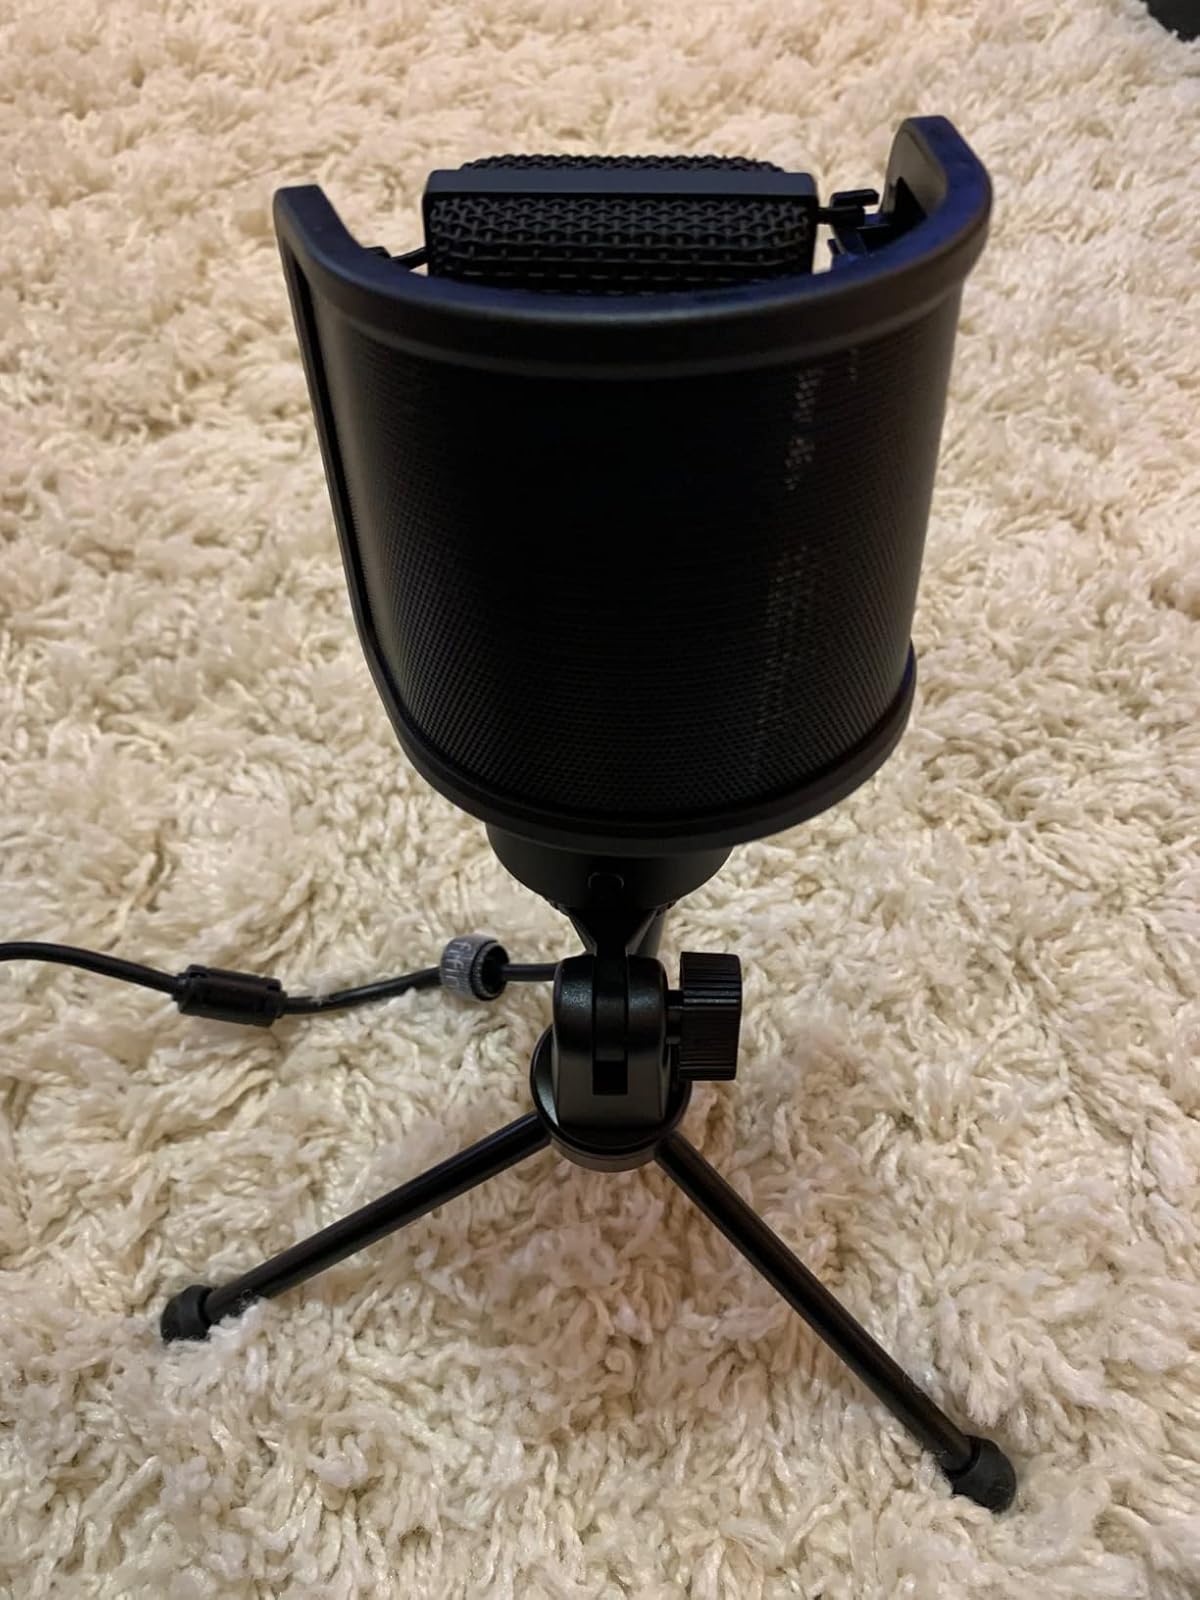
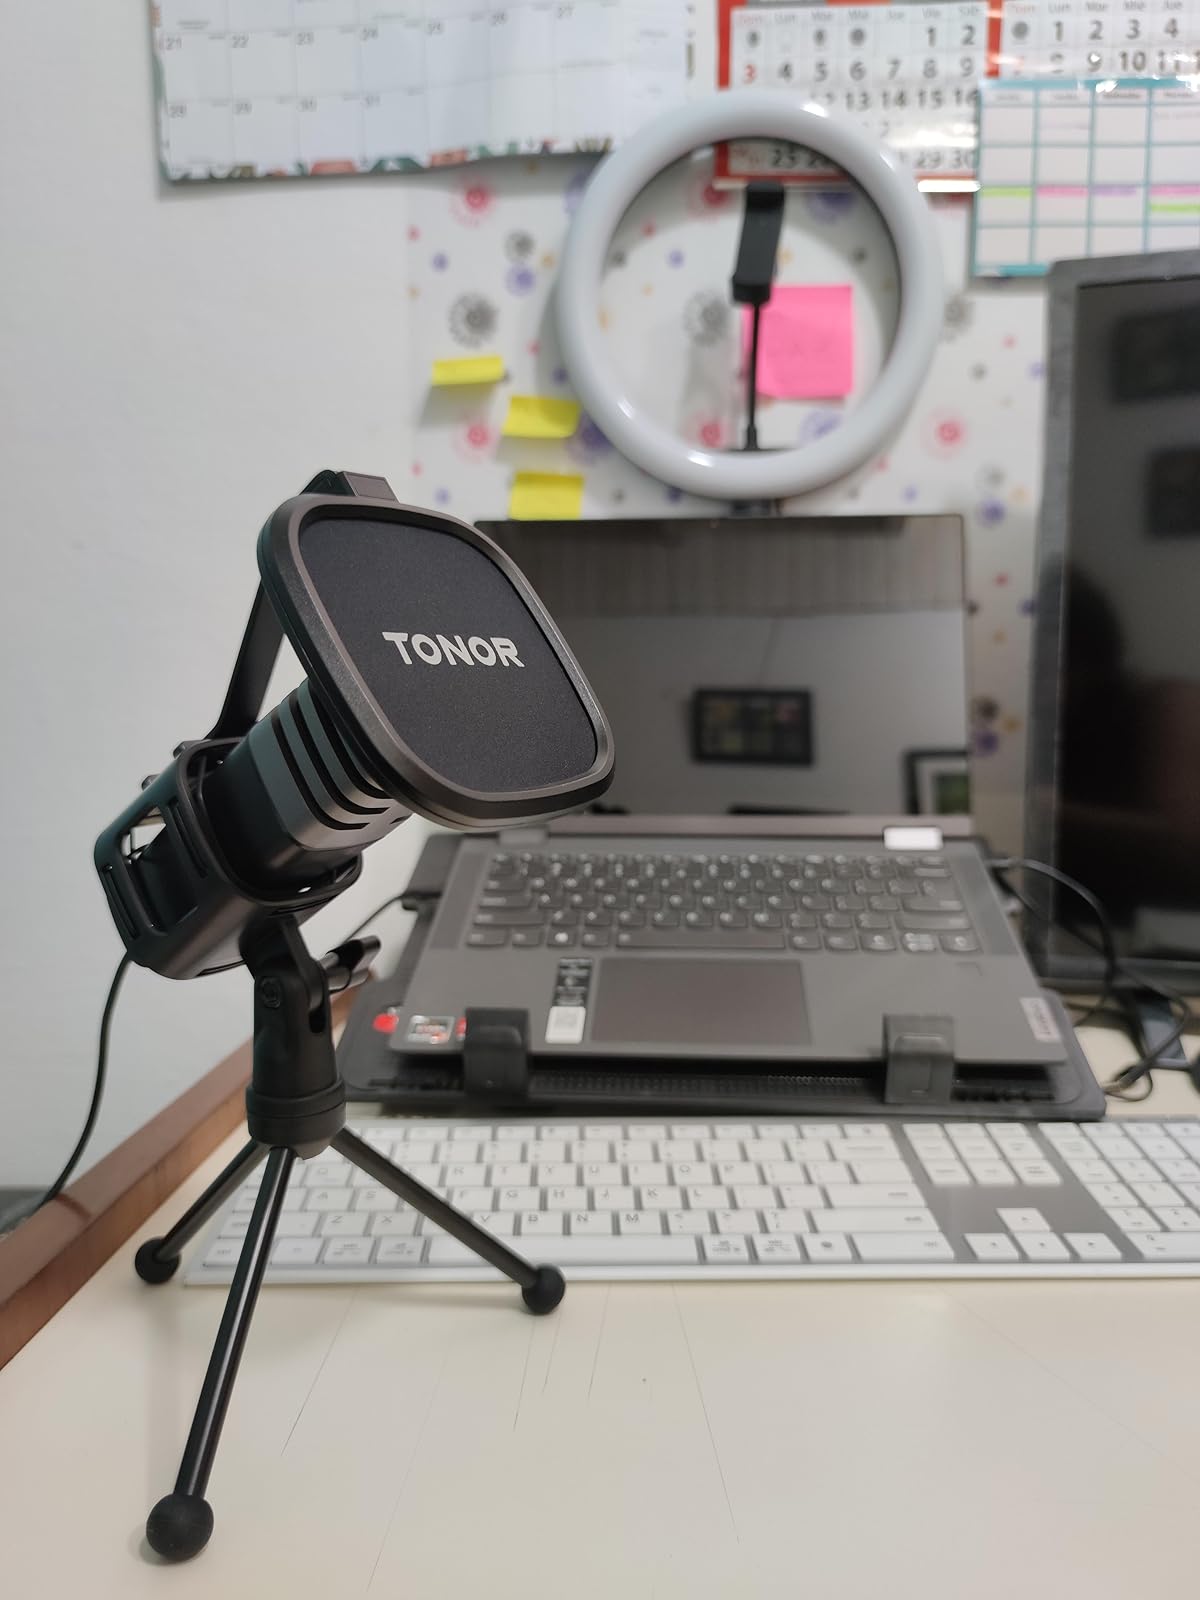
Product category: microphone
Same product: no